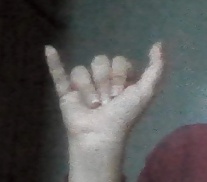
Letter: ya